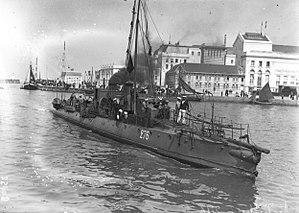
Torpilleur 276
La jeune école est un courant de la pensée navale française de la fin du XIXᵉ siècle. Elle propose une rupture avec le courant de pensée traditionnelle de l'époque qui était de construire des bateaux de plus en plus importants, en privilégiant au contraire l'utilisation de bateaux plus petits et plus nombreux.
En 1789, avec 80 vaisseaux, 80 frégates, 120 bâtiments légers, 80 000 inscrits maritimes et plus de 1 600 officiers, la marine française est la deuxième du monde. Cette forme d’apogée, due aux efforts constants du gouvernement de Louis XVI, ne résiste pas à l’épreuve de la Révolution. L’agitation dans les arsenaux désorganise la flotte, alors que les officiers, qui avaient d’abord accueilli favorablement les changements politiques, fuient en masse les violences révolutionnaires à partir de 1792. Lorsque la guerre avec l’Angleterre reprend en 1793, la Marine de la France révolutionnaire n’est guère capable de faire face à la situation et subit défaite sur défaite alors que l’armée de Terre est victorieuse à peu près partout en Europe. L’arrivée de Napoléon au pouvoir, en 1799, ne change rien à la situation malgré une courte période de paix, les tentatives de réorganisation et l’annexion d’arsenaux voisins qui fournissent, un temps, des moyens supplémentaires. Napoléon cherche « son Nelson ». En vain.
Les Forges et Chantiers de la Gironde sont une ancienne société française de construction navale, située à Lormont et quai de Brazza à Bordeaux-Bastide, dans le département de la Gironde en région Nouvelle-Aquitaine.
La liste des torpilleurs numérotés de la Marine française construits dans le cadre de la doctrine de la Jeune École est classée par ordre croissant.